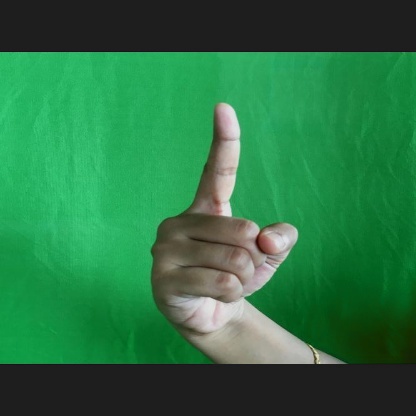
Mudra: Suchi